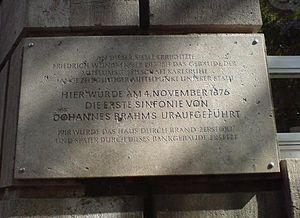
La Symphonie nᵒ 1 en ut mineur, opus 68, de Johannes Brahms eut une gestation particulièrement longue. Elle ne fut terminée qu'à l'automne 1876 mais certaines esquisses remontent à 1862 et ont été présentées à Clara Schumann. Le compositeur n'aborda d'ailleurs le genre symphonique que fort tard. La légende veut que le musicien trouva une plume sur la tombe de Ludwig van Beethoven en 1862, ce qui l'incita à écrire sa première symphonie.